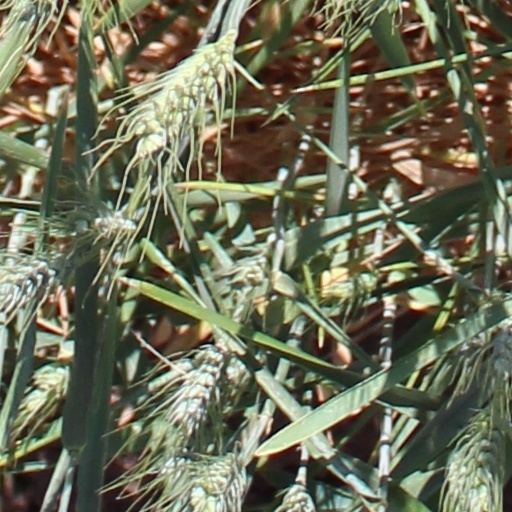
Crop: wheat